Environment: real
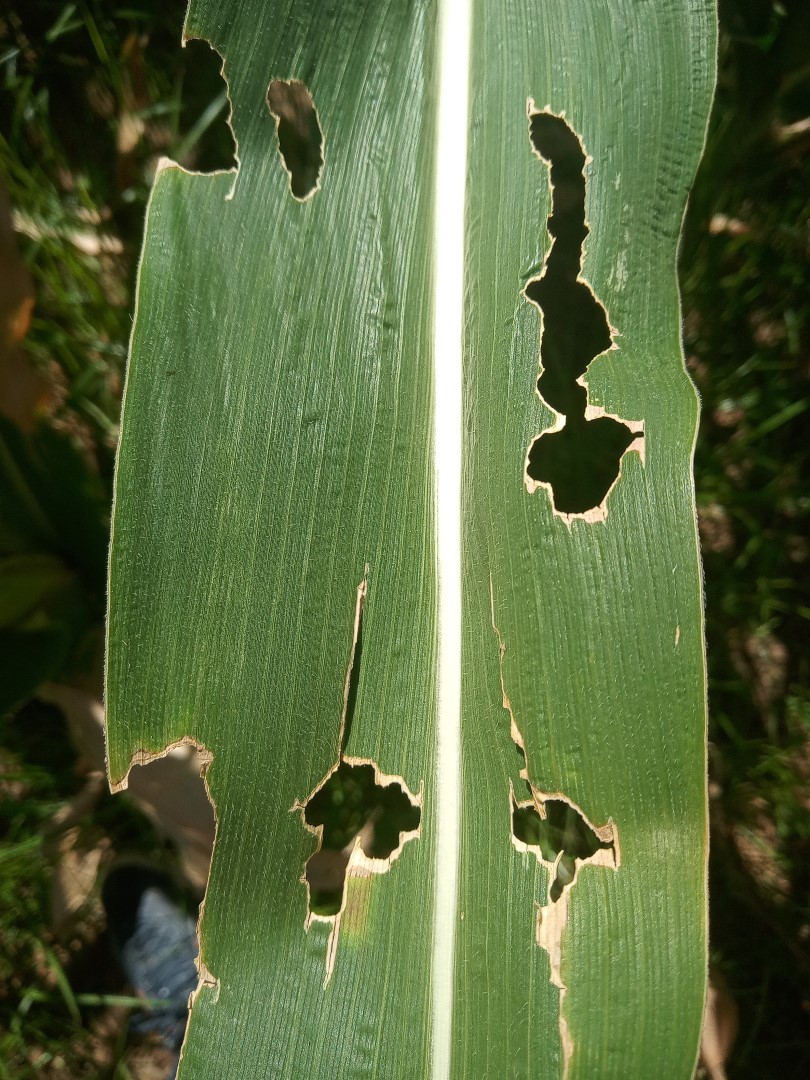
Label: fall_armyworm